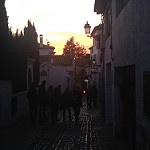
Scene: Outdoor